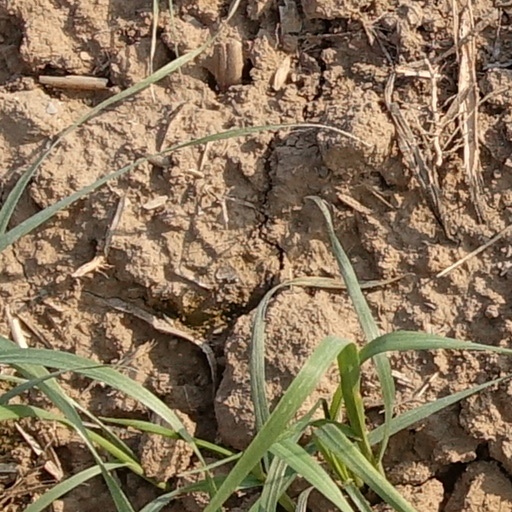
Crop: wheat